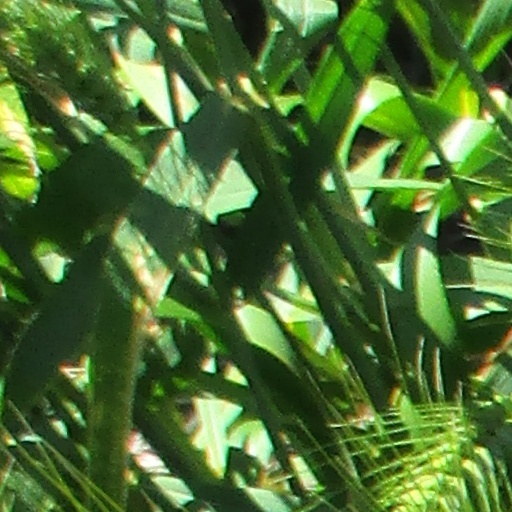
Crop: wheat